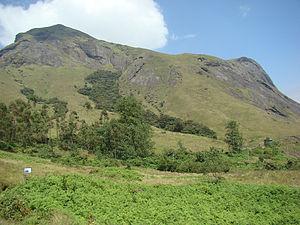
Rajamala est une station de montagne située dans le parc national d'Eravikulam près de Munnar, dans le Kerala, en Inde. Rajamala est situé à 15 kilomètres de la ville de Munnar et à 610 mètres au-dessus du niveau de la mer.